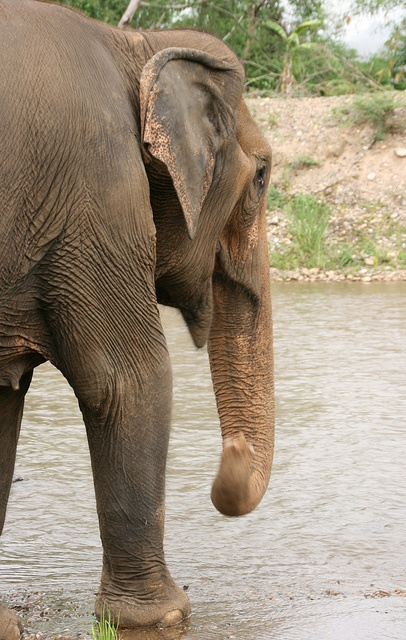
An elephant stand next to a pool of water.
An adult elephant near a body of water getting a drink.
An elephant at the edge of a small body of water with its foot in the water.
An elephant is standing on the bank of a body of water.
a close up of an elephant in a body of water